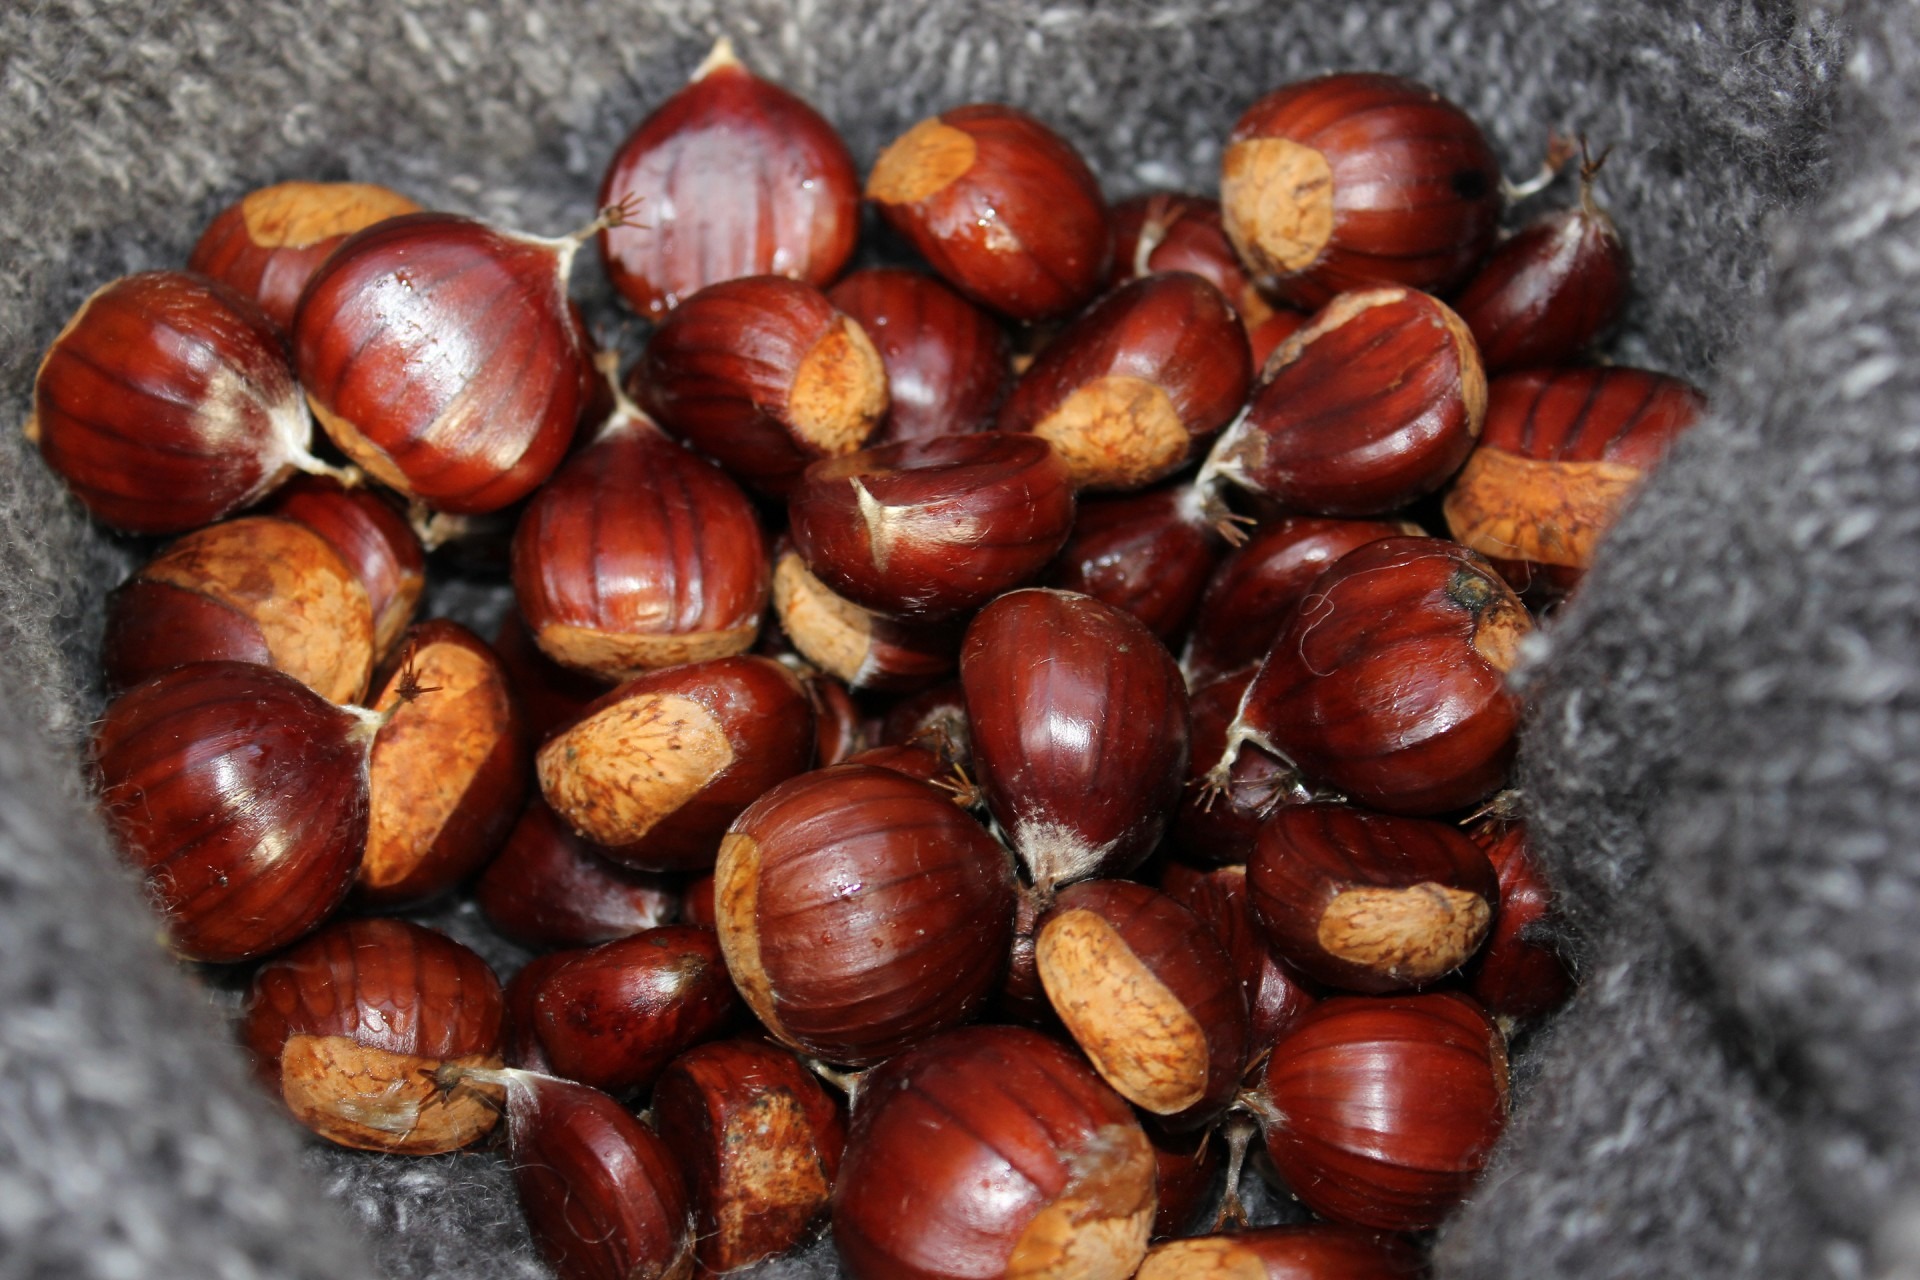
fall, seed, food, produce, natural, brown, nut, nuts, woods, chestnuts, hazelnut, chestnut, shallot, gathered, nuts seeds